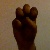
The image shows a hand gesture representing the letter 'E' in Indian Sign Language.